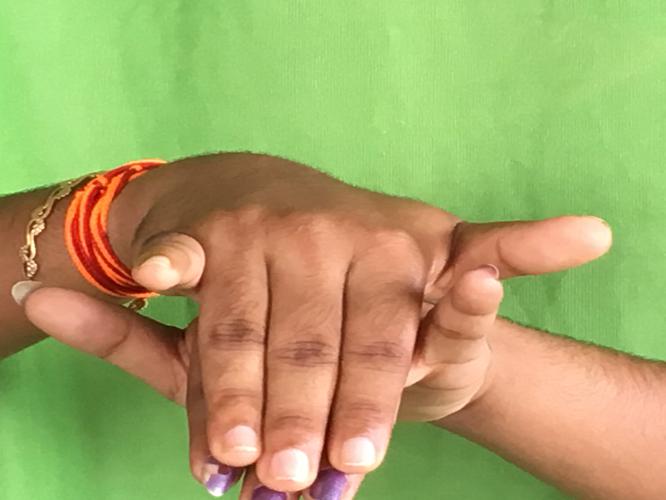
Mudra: Varaha
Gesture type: double_hand